Nyuserre Ini

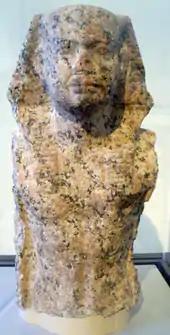
Fragmentary statue of a Fifth Dynasty king, likely Nyuserre

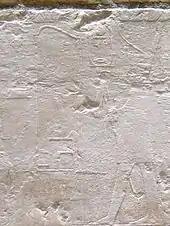
Relief of Nyuserre celebrating his "Sed" festival, Egyptian Museum of Berlin

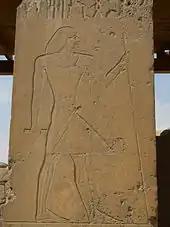
Ptahshepses, vizier and son in law of Nyuserre Ini

Manetho's "Aegyptiaca" related that Nyuserre reigned for 44 years, a figure which is rejected by Egyptologists, who rather credit him with about three decades of reign owing to the paucity of secure dates for his rule.